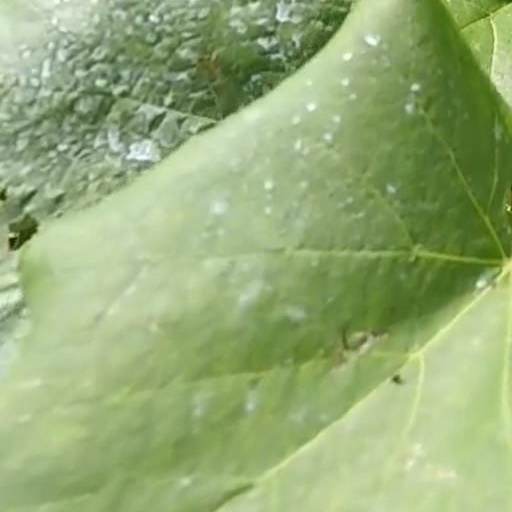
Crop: grape